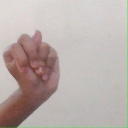
अक्षर: न